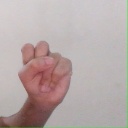
अक्षर: स